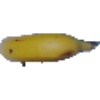
Label: Banana 1